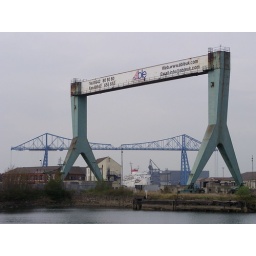
Able UK sign (formerly a crane) with Middlesbrough's Transporter Bridge in the background and the Tuxedo Royale nightclub boat